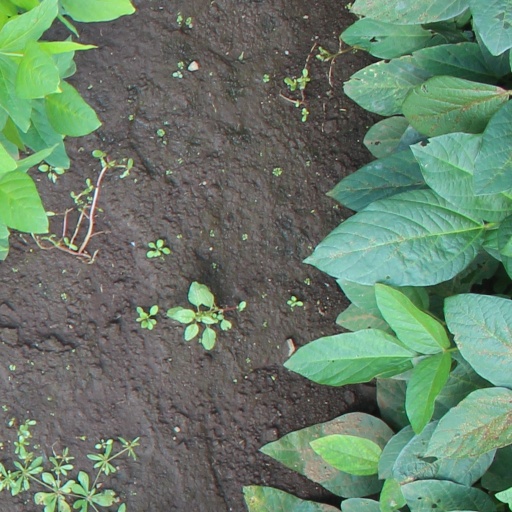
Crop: soybean